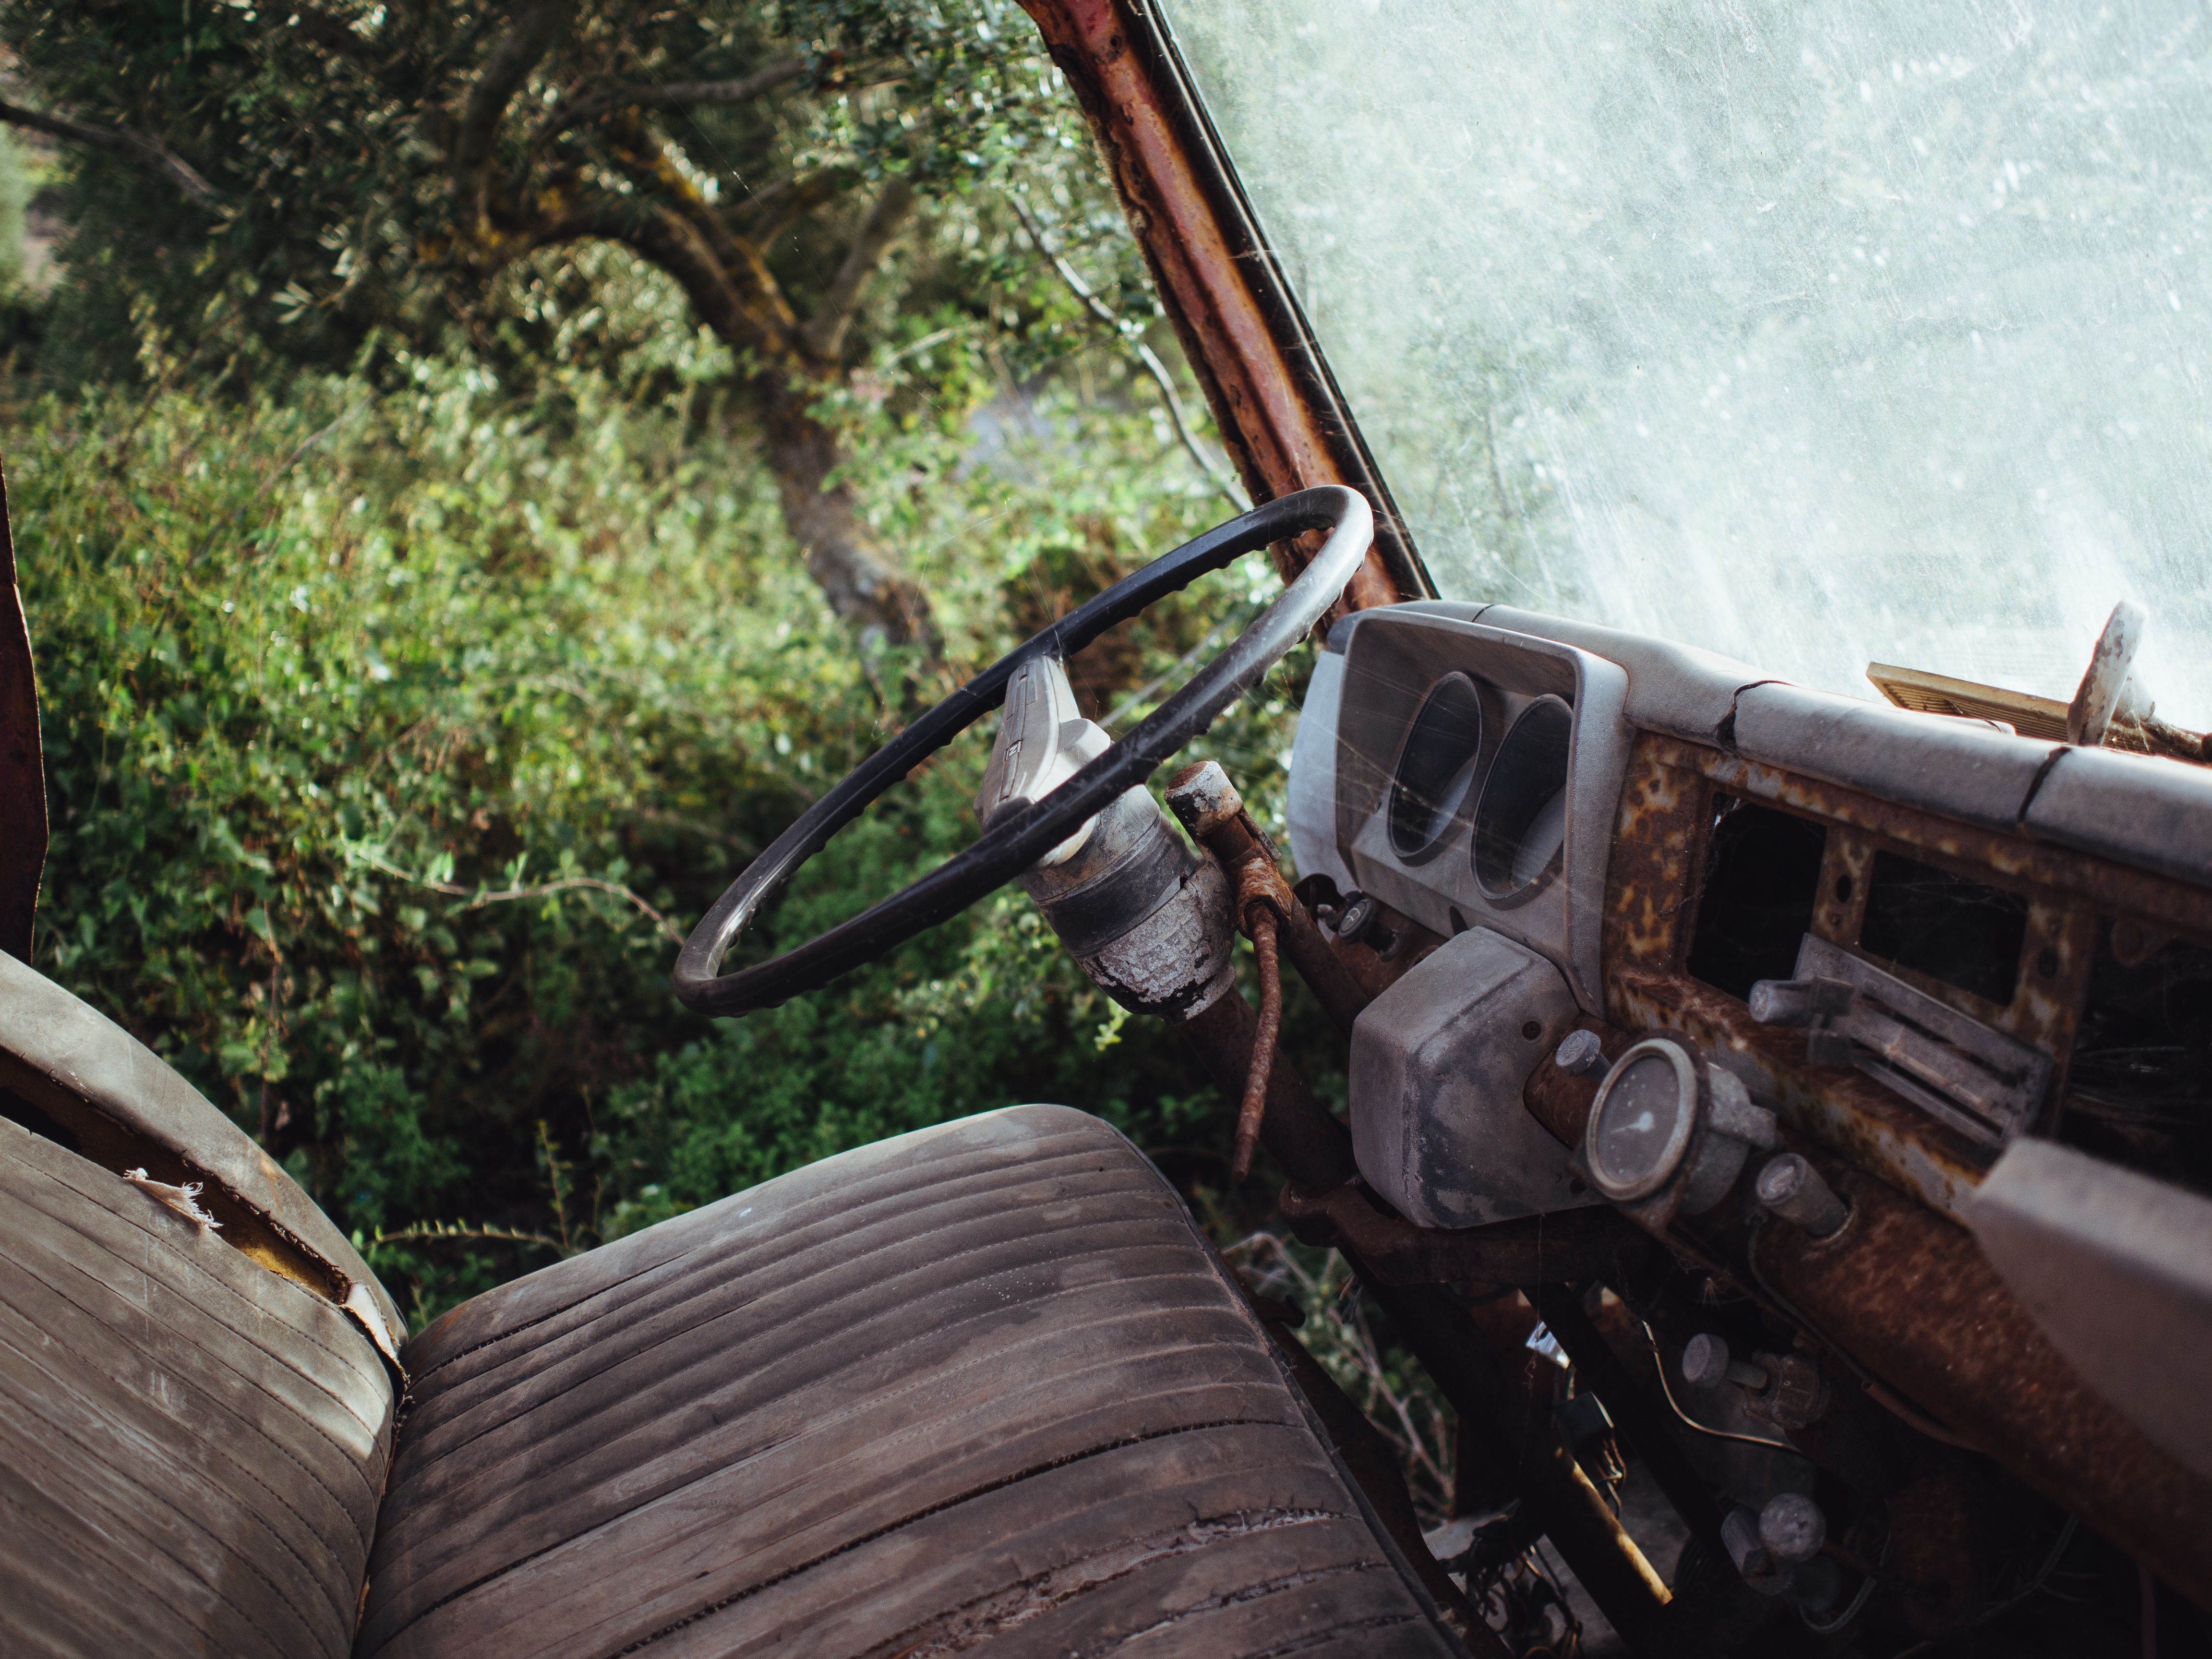
car, jeep, vehicle, abandoned, decay, junk, steering wheel, scrap, screenshot, automobile make, automotive exterior, off roading